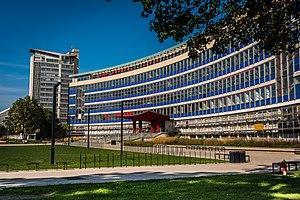
Unistra la tour de chimie et la faculté de droit Strasbourg août 2019
La liste des édifices labellisés « Patrimoine du xxᵉ siècle » de Strasbourg recense les édifices ayant reçu le label « Patrimoine du xxᵉ siècle » dans la ville de Strasbourg dans le Bas-Rhin en France.
L’université de Strasbourg est une université française située à Strasbourg en Alsace. Son origine remonte à la création du Gymnase Jean-Sturm en 1538. Le Gymnase fut promu au rang d’Académie en 1566, sous l’empereur Maximilien II, puis devint université en 1621, sous l'empereur Ferdinand II. L'université passa sous le contrôle du Royaume de France en 1681 en même temps que la ville de Strasbourg. Le reste de son histoire est marquée par la Révolution française, l'annexion de l'Alsace-Lorraine par l'Empire allemand puis le retour à la France. Durant la Seconde Guerre mondiale elle dut se replier sur Clermont-Ferrand, et des étudiants et professeurs qui rejoignirent la Résistance ainsi que des étudiants Juifs et étrangers furent arrêtés et déportés. C'est pour ces raisons que l'université est la seule université française à s'être vue décerner la Médaille de la Résistance. Au lendemain de la guerre elle revint à Strasbourg puis fut scindée, en 1971, en trois universités spécialisées après les événements de Mai 68. L'université est officiellement réunifiée le 1ᵉʳ janvier 2009.
Charles-Gustave Stoskopf est un architecte français, Prix de Rome, il a surtout exercé en tant qu'urbaniste dans sa région natale, l'Alsace, et en région parisienne. C'était un spécialiste de l'architecture de béton et de grands ensembles de barres verticales et horizontales, prisée surtout avant les années 1980.
La Faculté de droit, de sciences politiques et de gestion de Strasbourg est l'UFR de droit de l'Université de Strasbourg, faisant partie, avant la fusion des universités strasbourgeoises, de l'Université Robert-Schuman. Elle est située sur le campus central.
En France, une université est un établissement dont l’objectif est la transmission du savoir par sa conservation, sa valorisation et sa production dans plusieurs domaines.
Strasbourg est une commune française située dans le département du Bas-Rhin. Préfecture du département, elle est également, depuis le 1ᵉʳ janvier 2016, le chef-lieu de la région Grand Est. Capitale de la région historique d'Alsace, la ville est bordée par le Rhin et frontalière avec l'Allemagne.